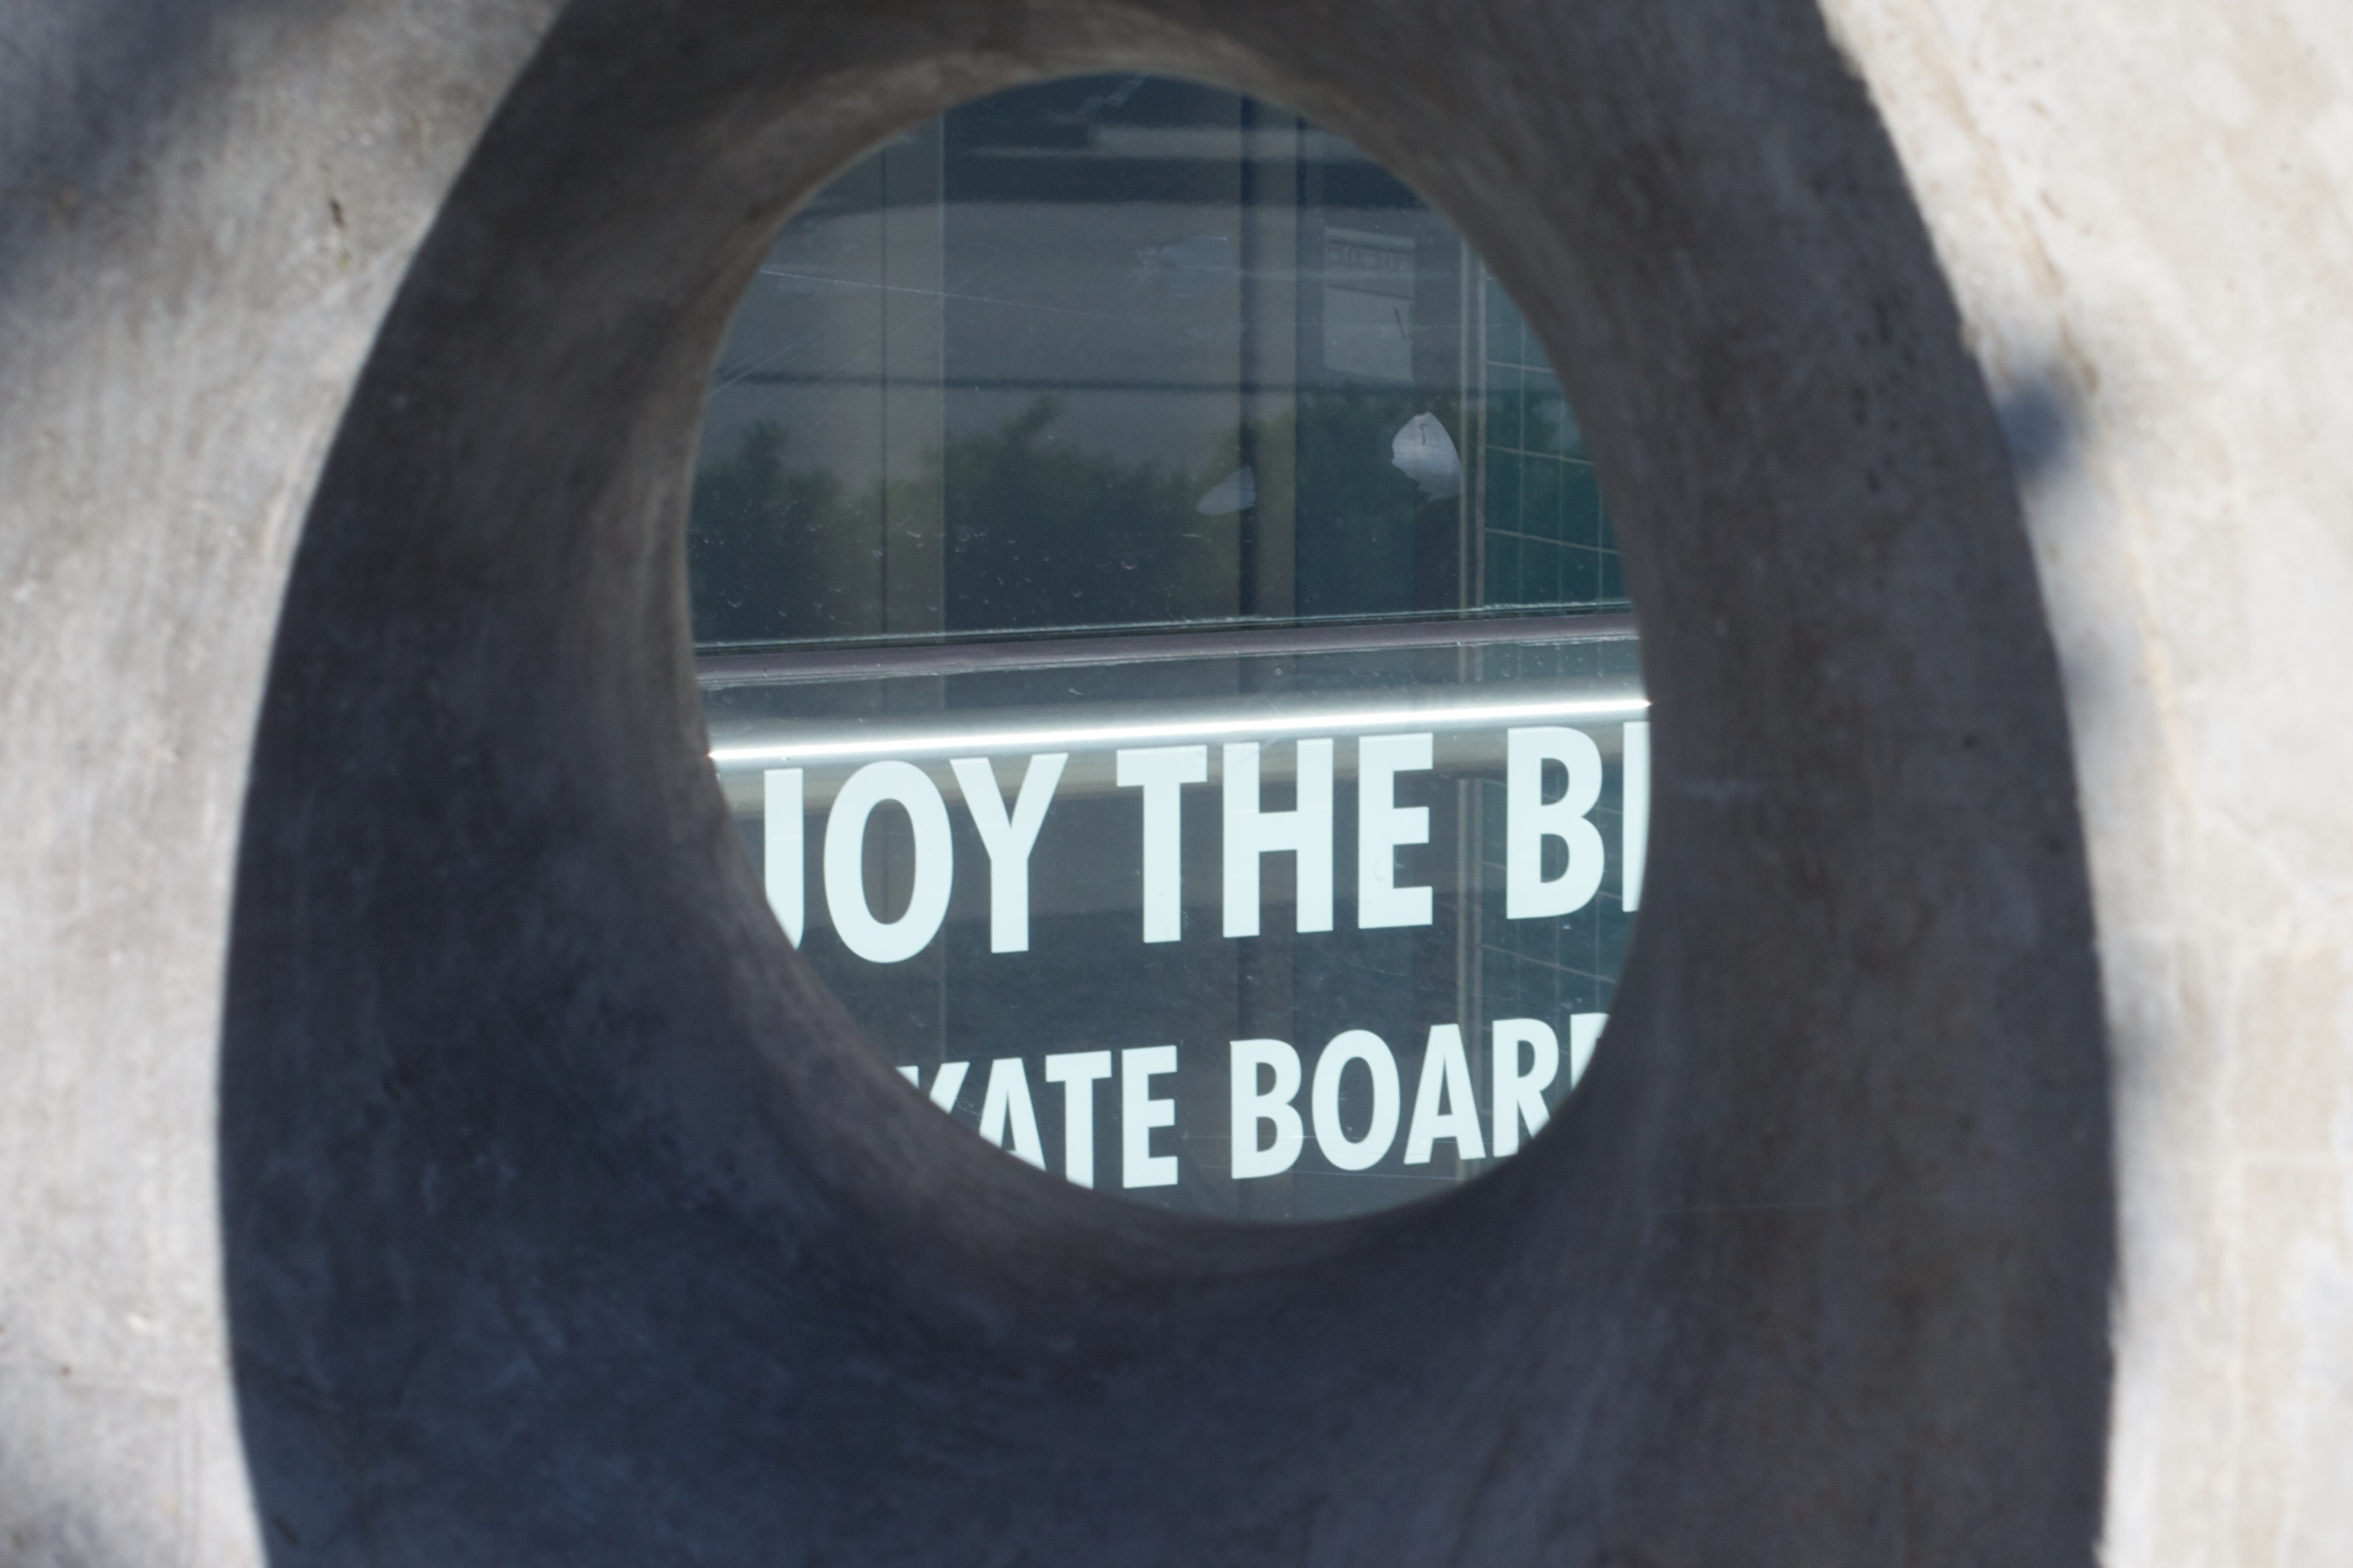
infrastructure